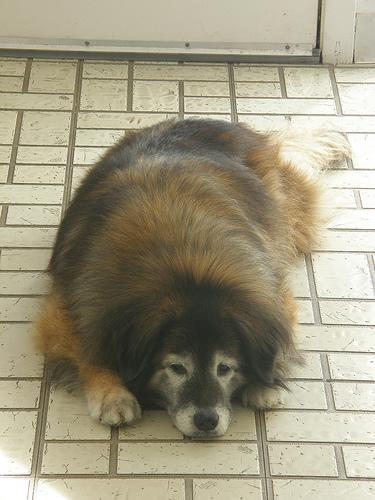
leonberger